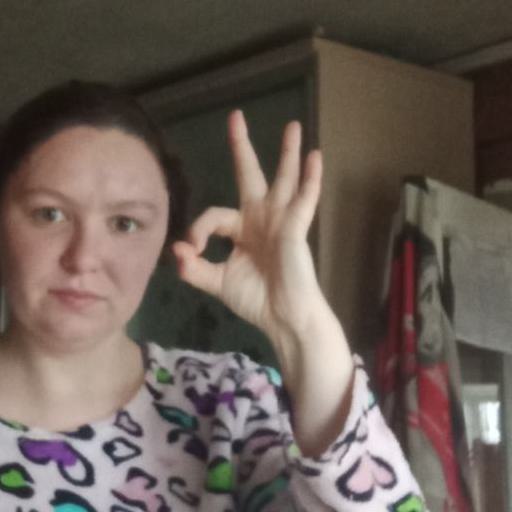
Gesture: ok